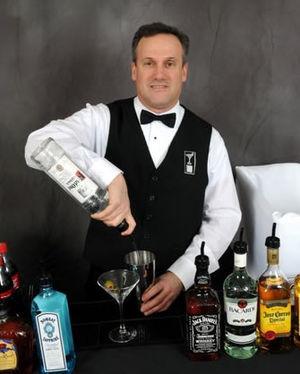
Le barman est un travailleur polyvalent qui accueille la clientèle du bar, prépare et effectue le service des boissons chaudes, froides, simples ou composées, ainsi que des mets simples voire des snacks, des sandwichs ou et des crèmes glacées. Il contribue à l'animation et à l'ambiance du bar. Il procède à la facturation et à l'encaissement des recettes de la vente des produits. Il lave les verres, approvisionne le réfrigérateur, sépare les vidanges consignées des autres déchets non récupérables. Il effectue aussi le nettoyage des installations et équipements du bar. Il lui arrive d’être responsable de l'approvisionnement et de la gestion des stocks.